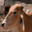
Label: cattle